Boneyard Beach (Florida)

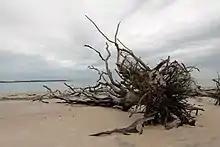
Boneyard Beach

Boneyard Beach is a mile-long beach in Big Talbot Island State Park, near the city of Fernandina Beach, Florida, south of Amelia Island down the First Coast Highway. The "boneyard beach" is so called because of the bleached skeletons of oaks along the beach. By coincidence park archaeologists have also found fossilized mammoth bones on the beach nearly as big as the trees. Big Talbot's Boneyard Beach is not recommended for swimming but is popular with photographers. The beach lies beyond a 20-foot bluff. The beach can be accessed from The Bluffs Scenic Shoreline Picnic Area. A half-mile Shoreline Trail from the picnic area parking lot leads to the north end of Boneyard Beach; during shorebird breeding season, the beach area immediately adjacent to the picnic area is closed to the public.